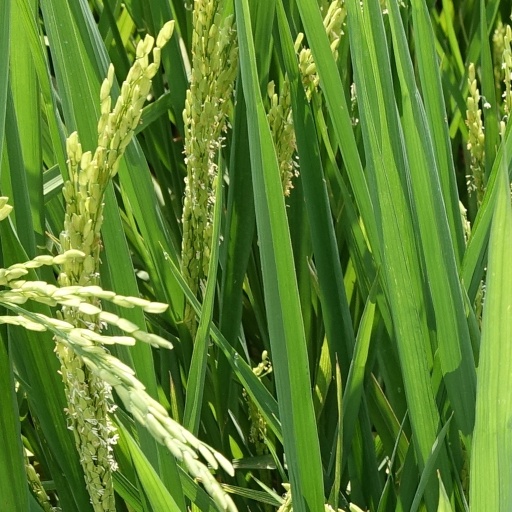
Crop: rice